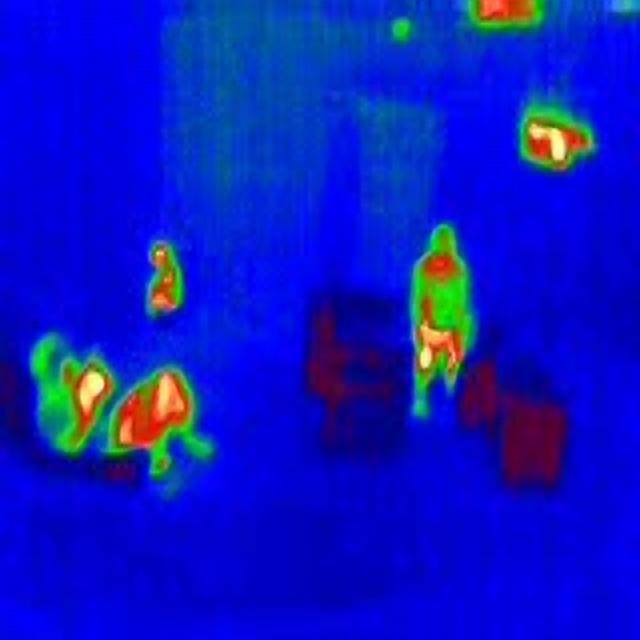
Detected objects:
label: person
label: person
label: person